Marc Collins-Rector

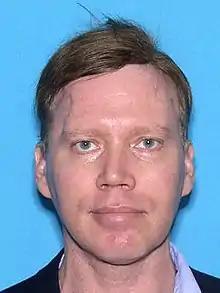
Collins-Rector's mugshot, taken in 2007

Marc John Collins-Rector (born October 16, 1959) is an American-born businessman and convicted sex offender, who founded Digital Entertainment Network, an online streaming video broadcaster and dot-com failure. In 2004, he was convicted of child sexual abuse which was highlighted in the 2014 documentary "An Open Secret".